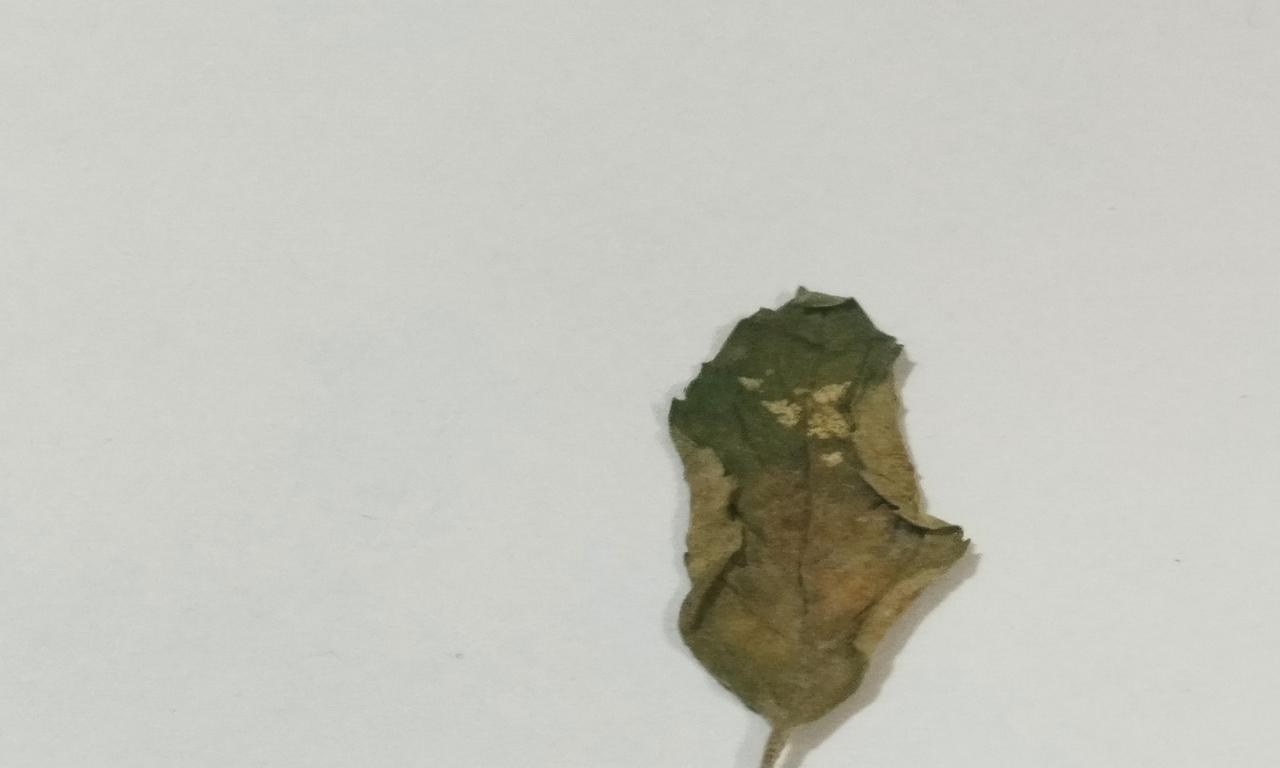
Label: Dried